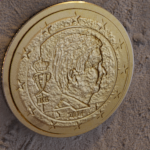
Coin value: 50cents
Country: be
Edition: 2014